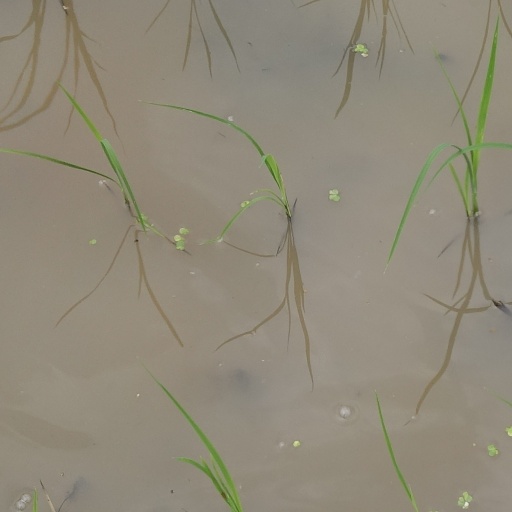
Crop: rice